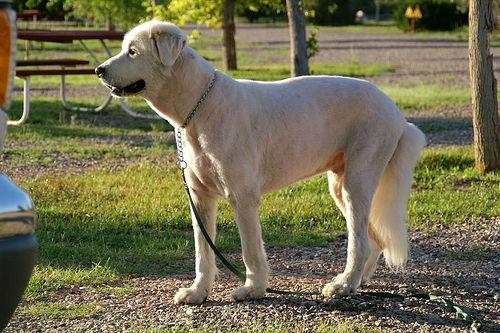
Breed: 225-n000073-Great_Pyrenees